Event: Nepal Earthquake
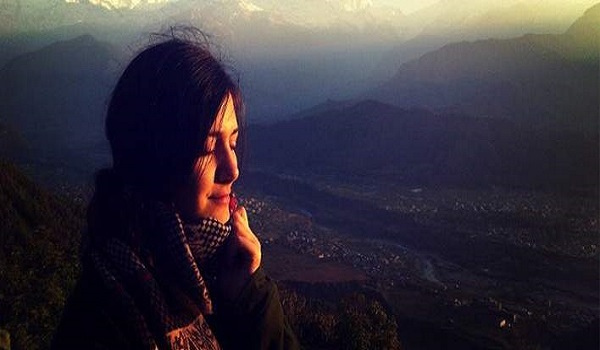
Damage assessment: no_damage